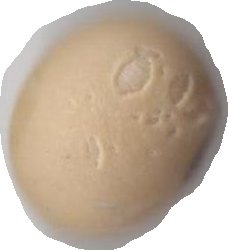
Variety: Anjasmoro